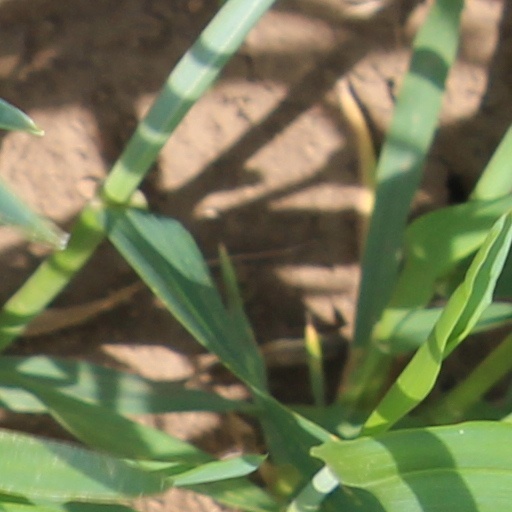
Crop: wheat